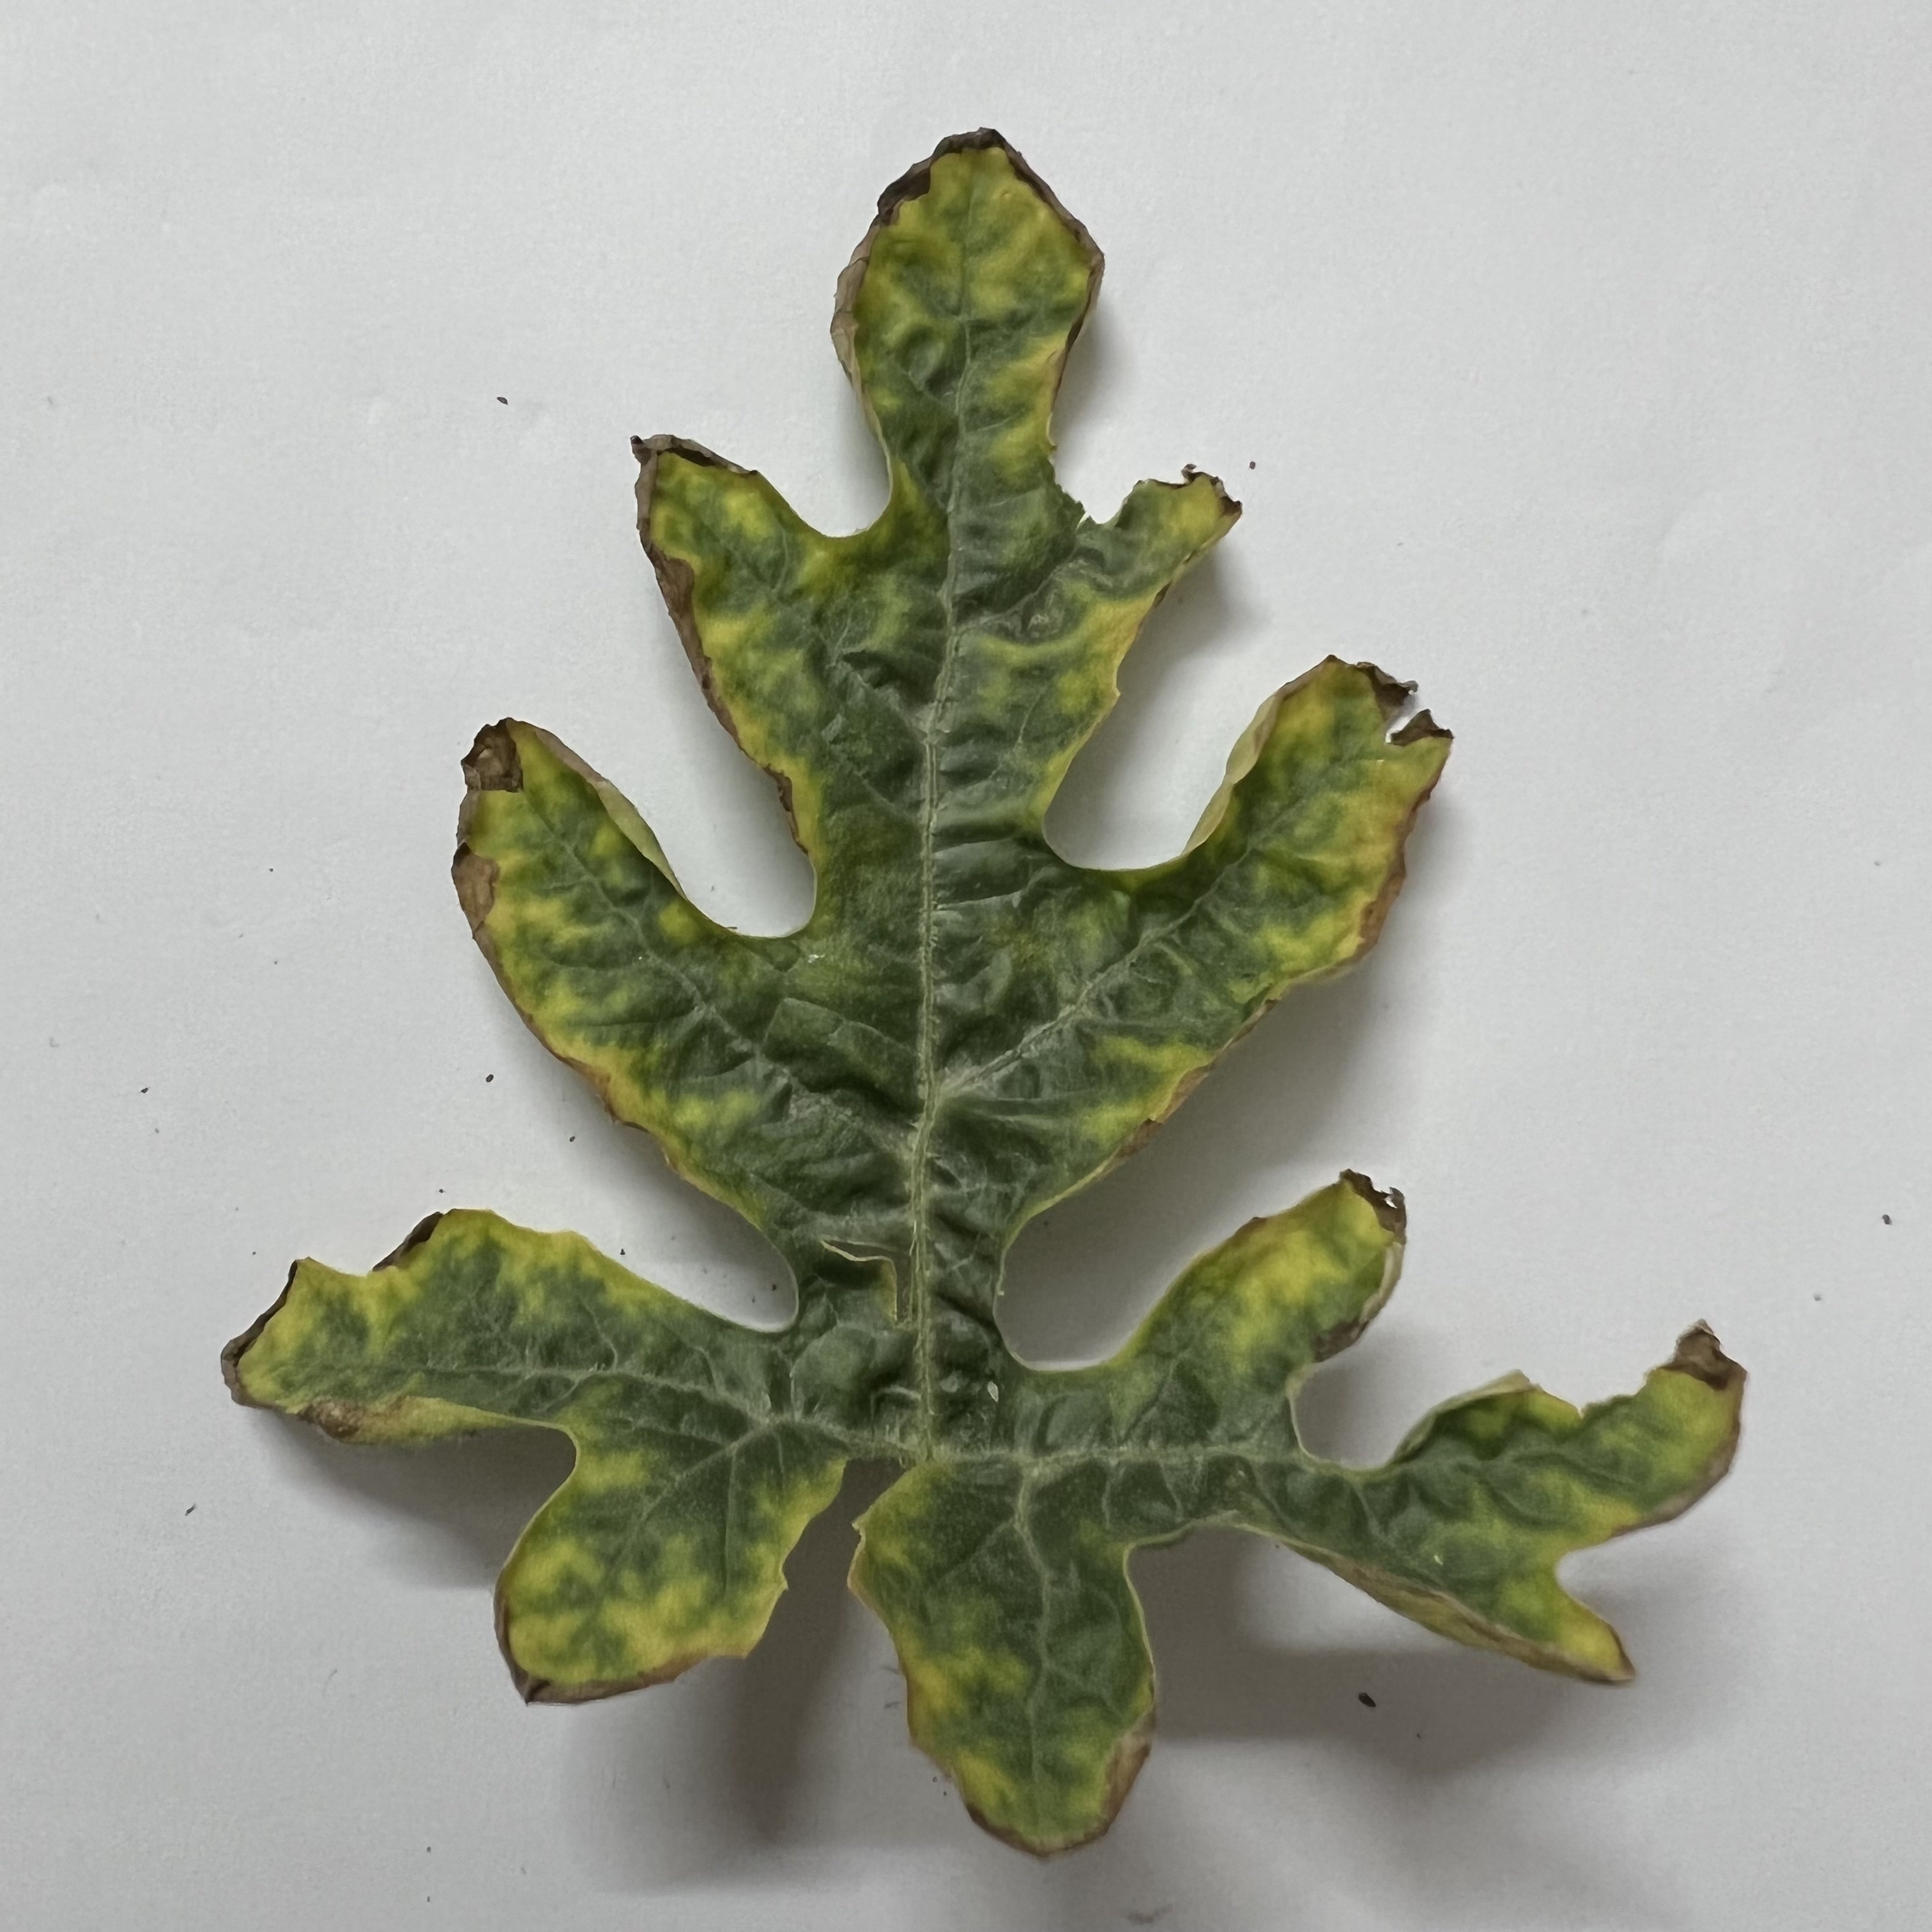
Label: Downy_Mildew